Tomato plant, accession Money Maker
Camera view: horizontal (90 deg, fisheye); turntable rotation: 330 degrees
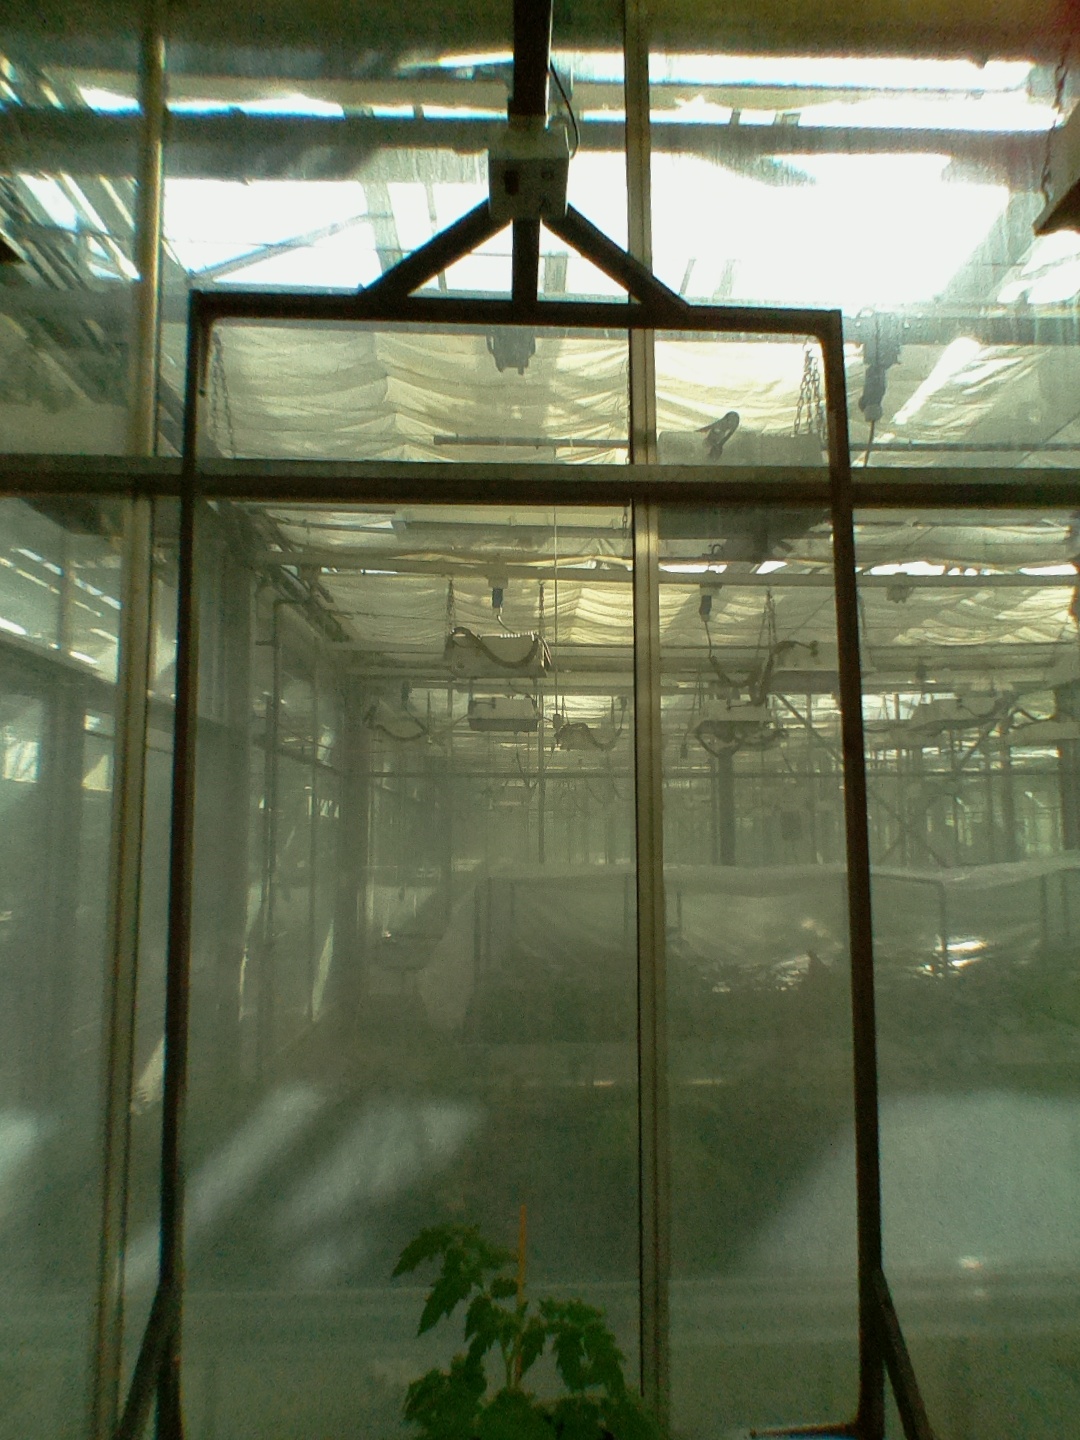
BBCH growth stage 13: 6 of true leaves visible